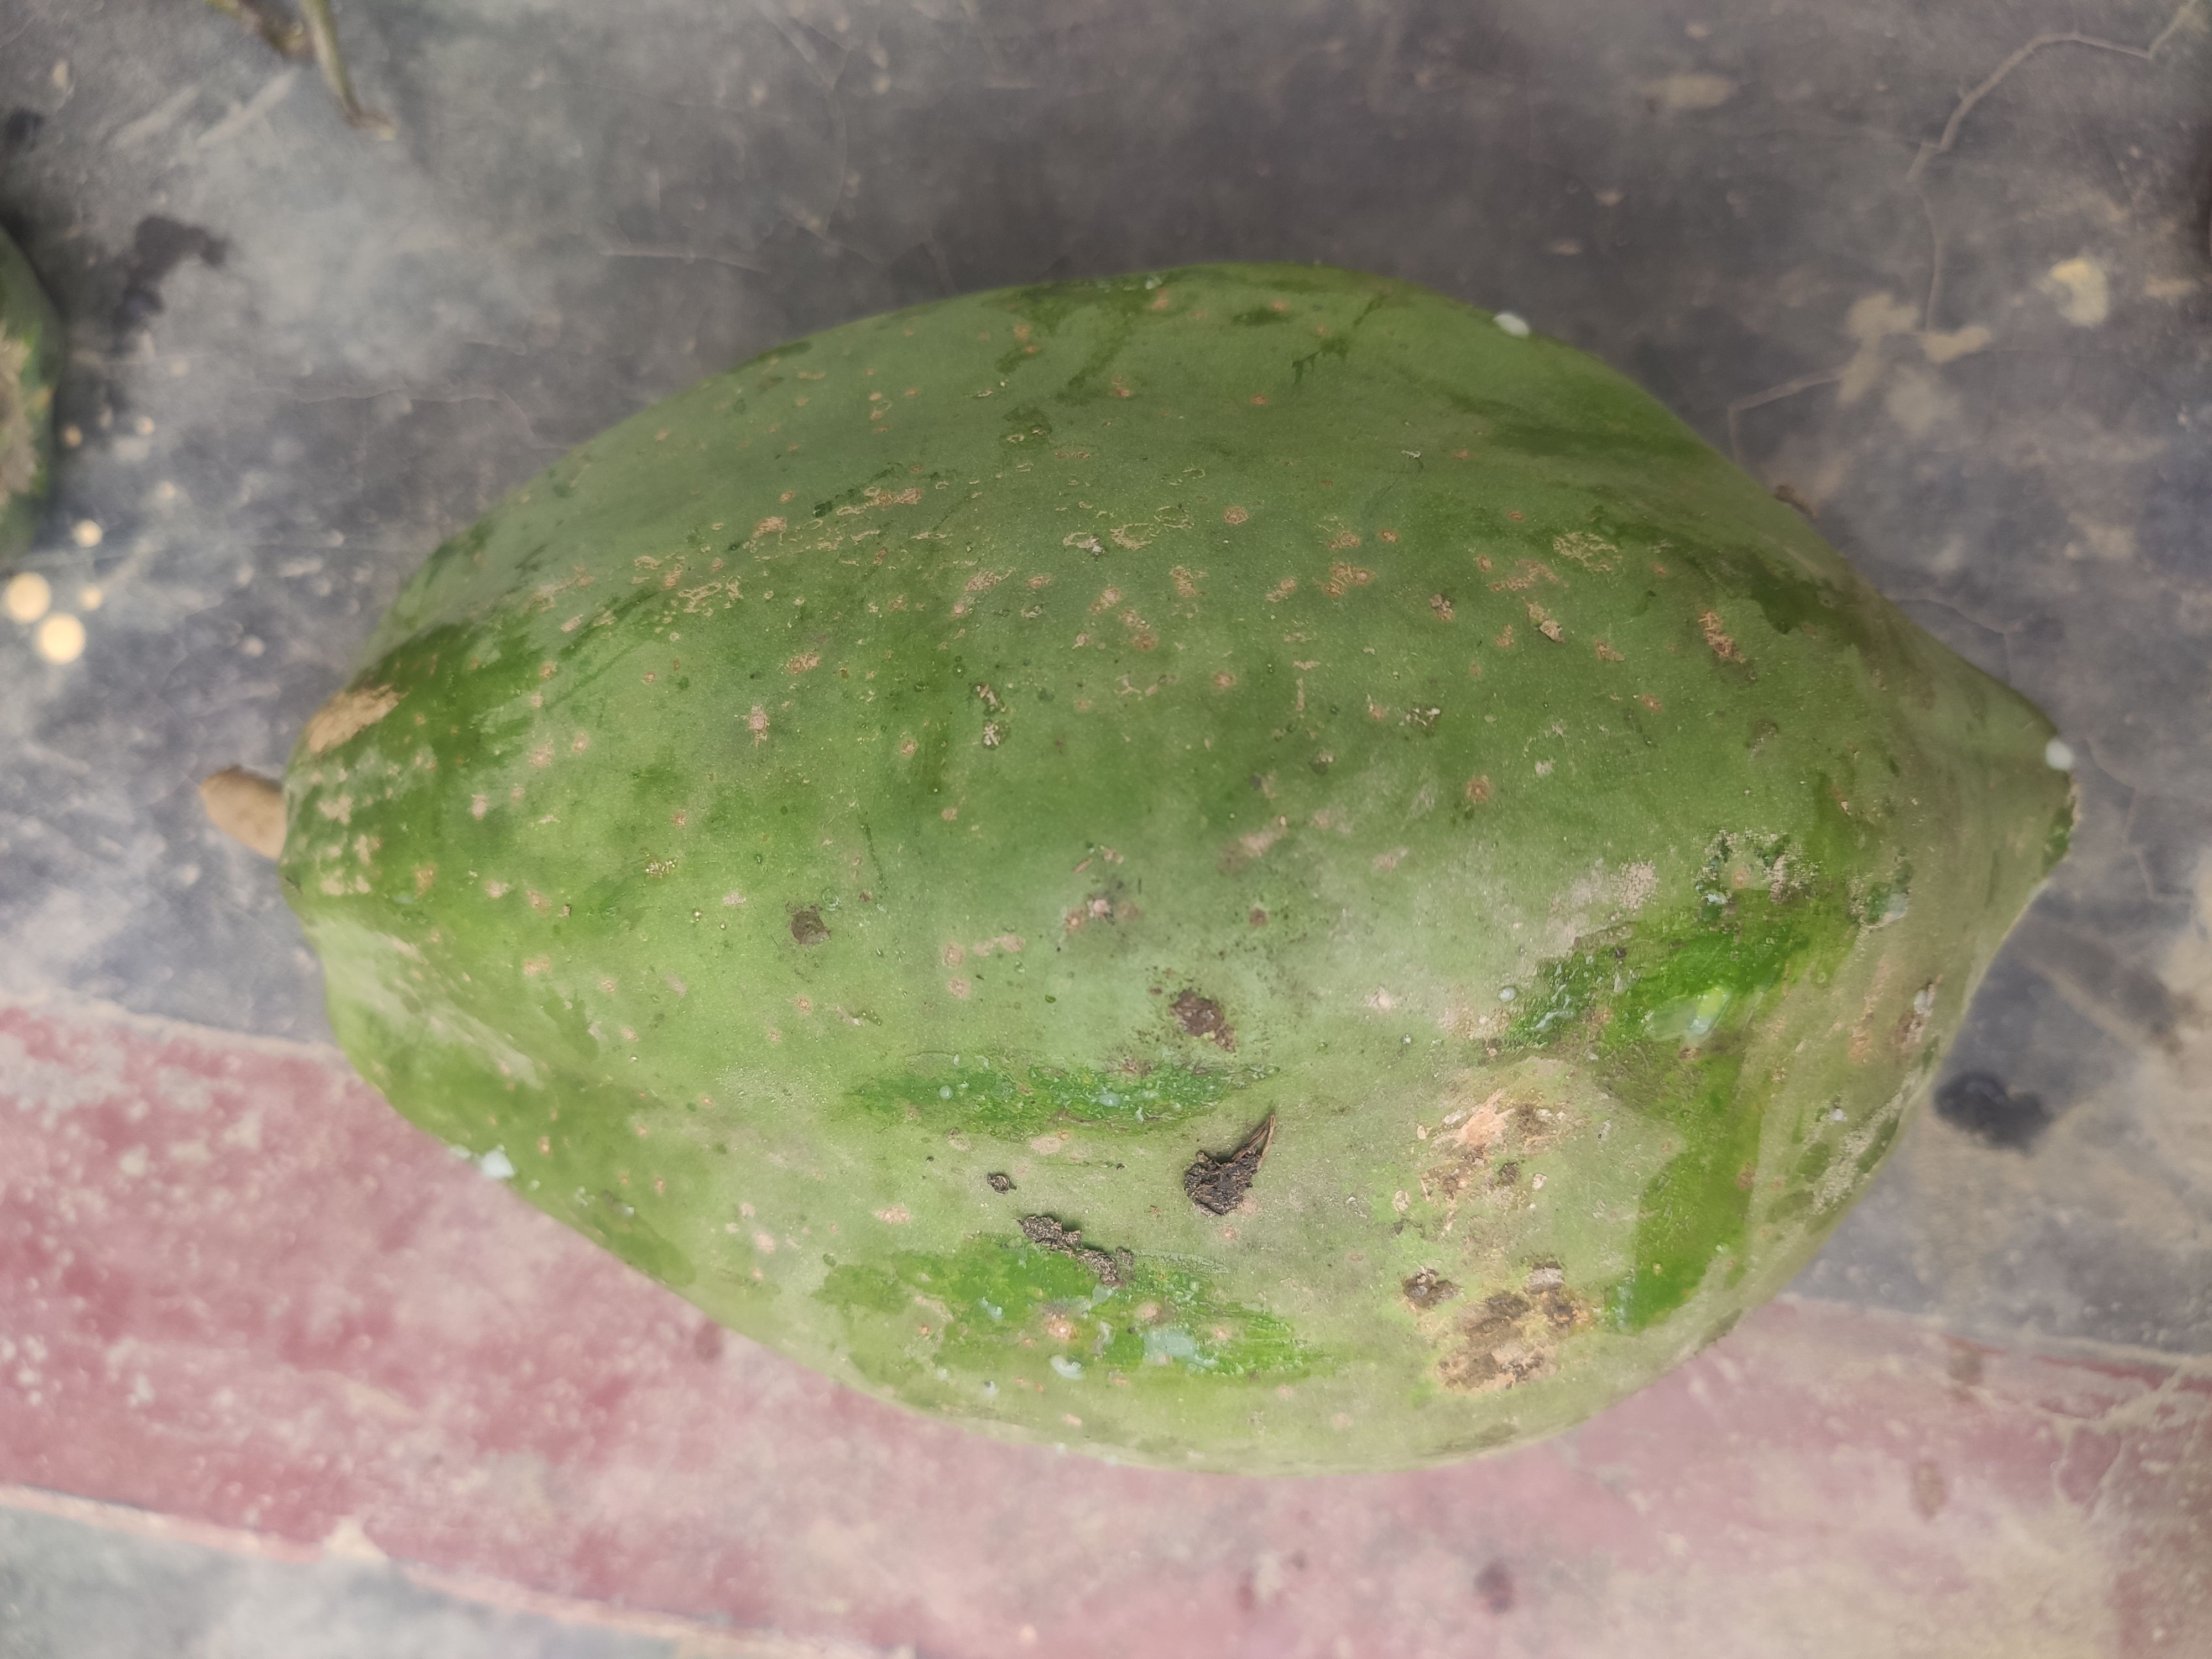
Fruit: papayas
Grade: 1st-grade